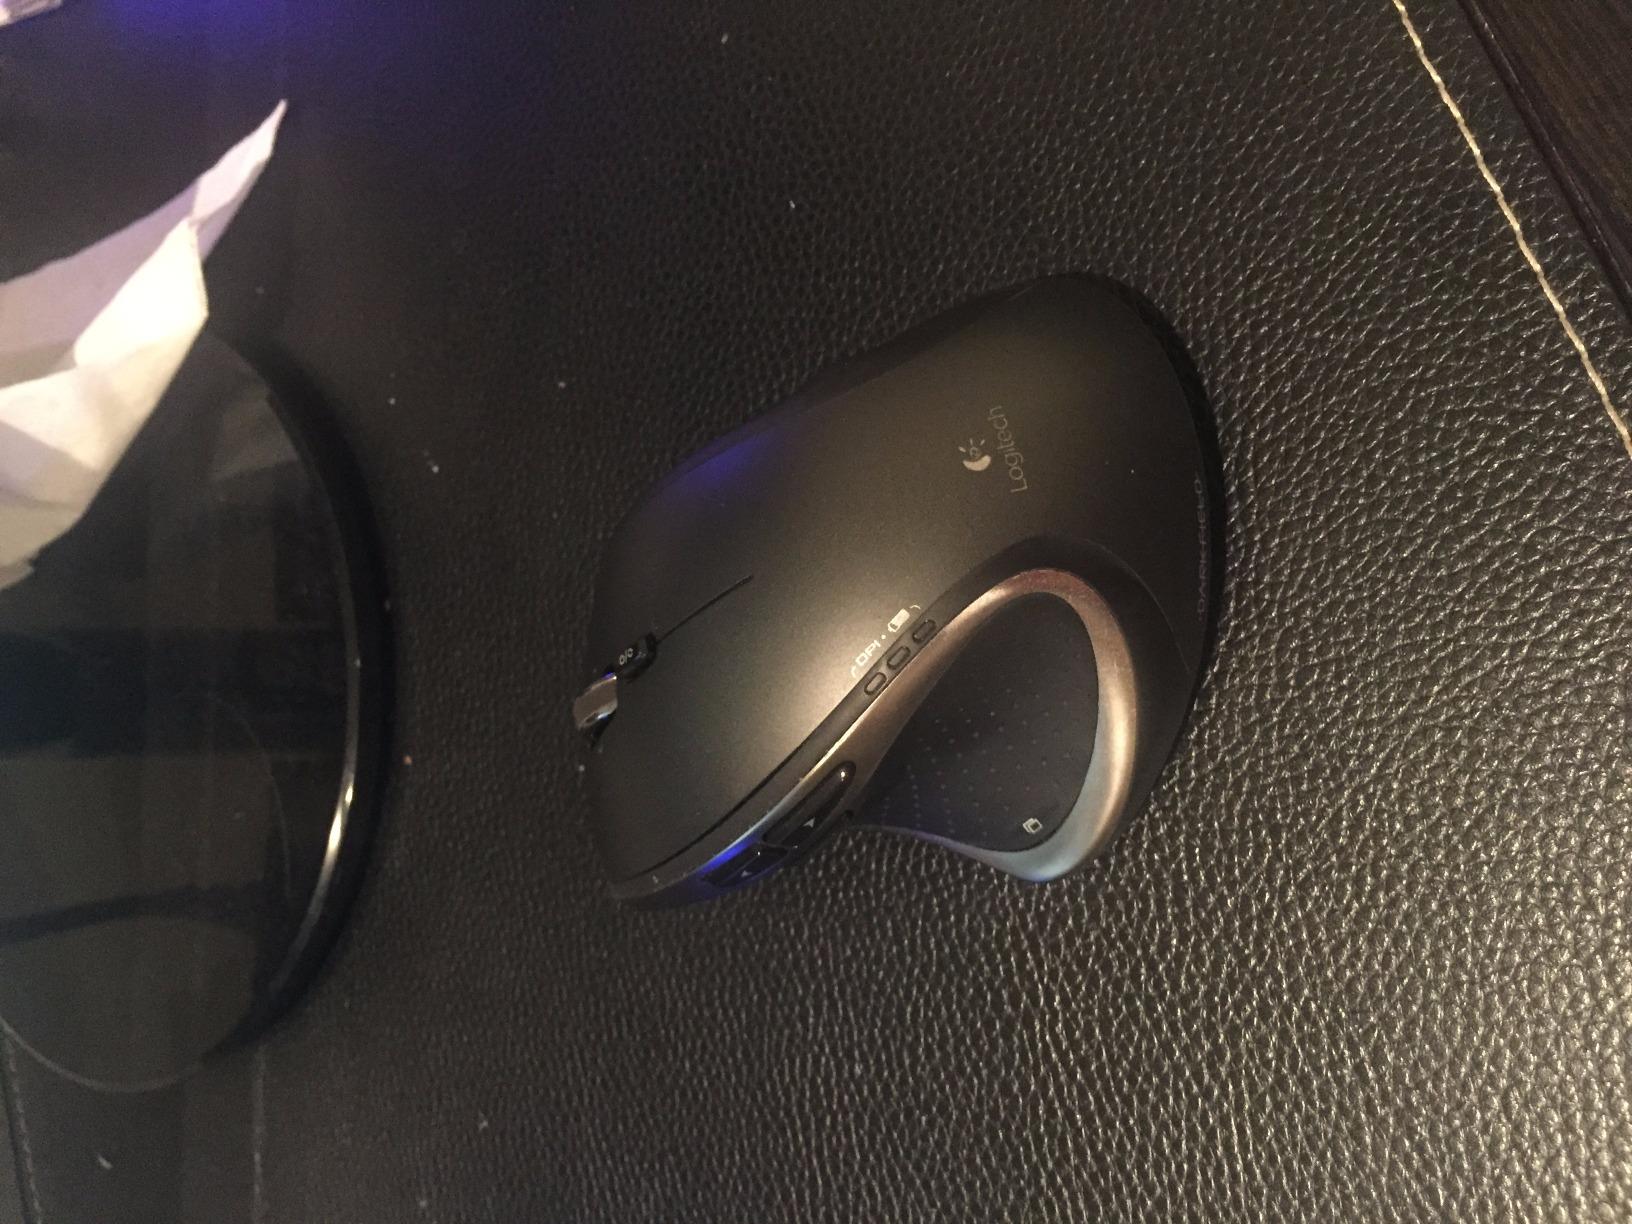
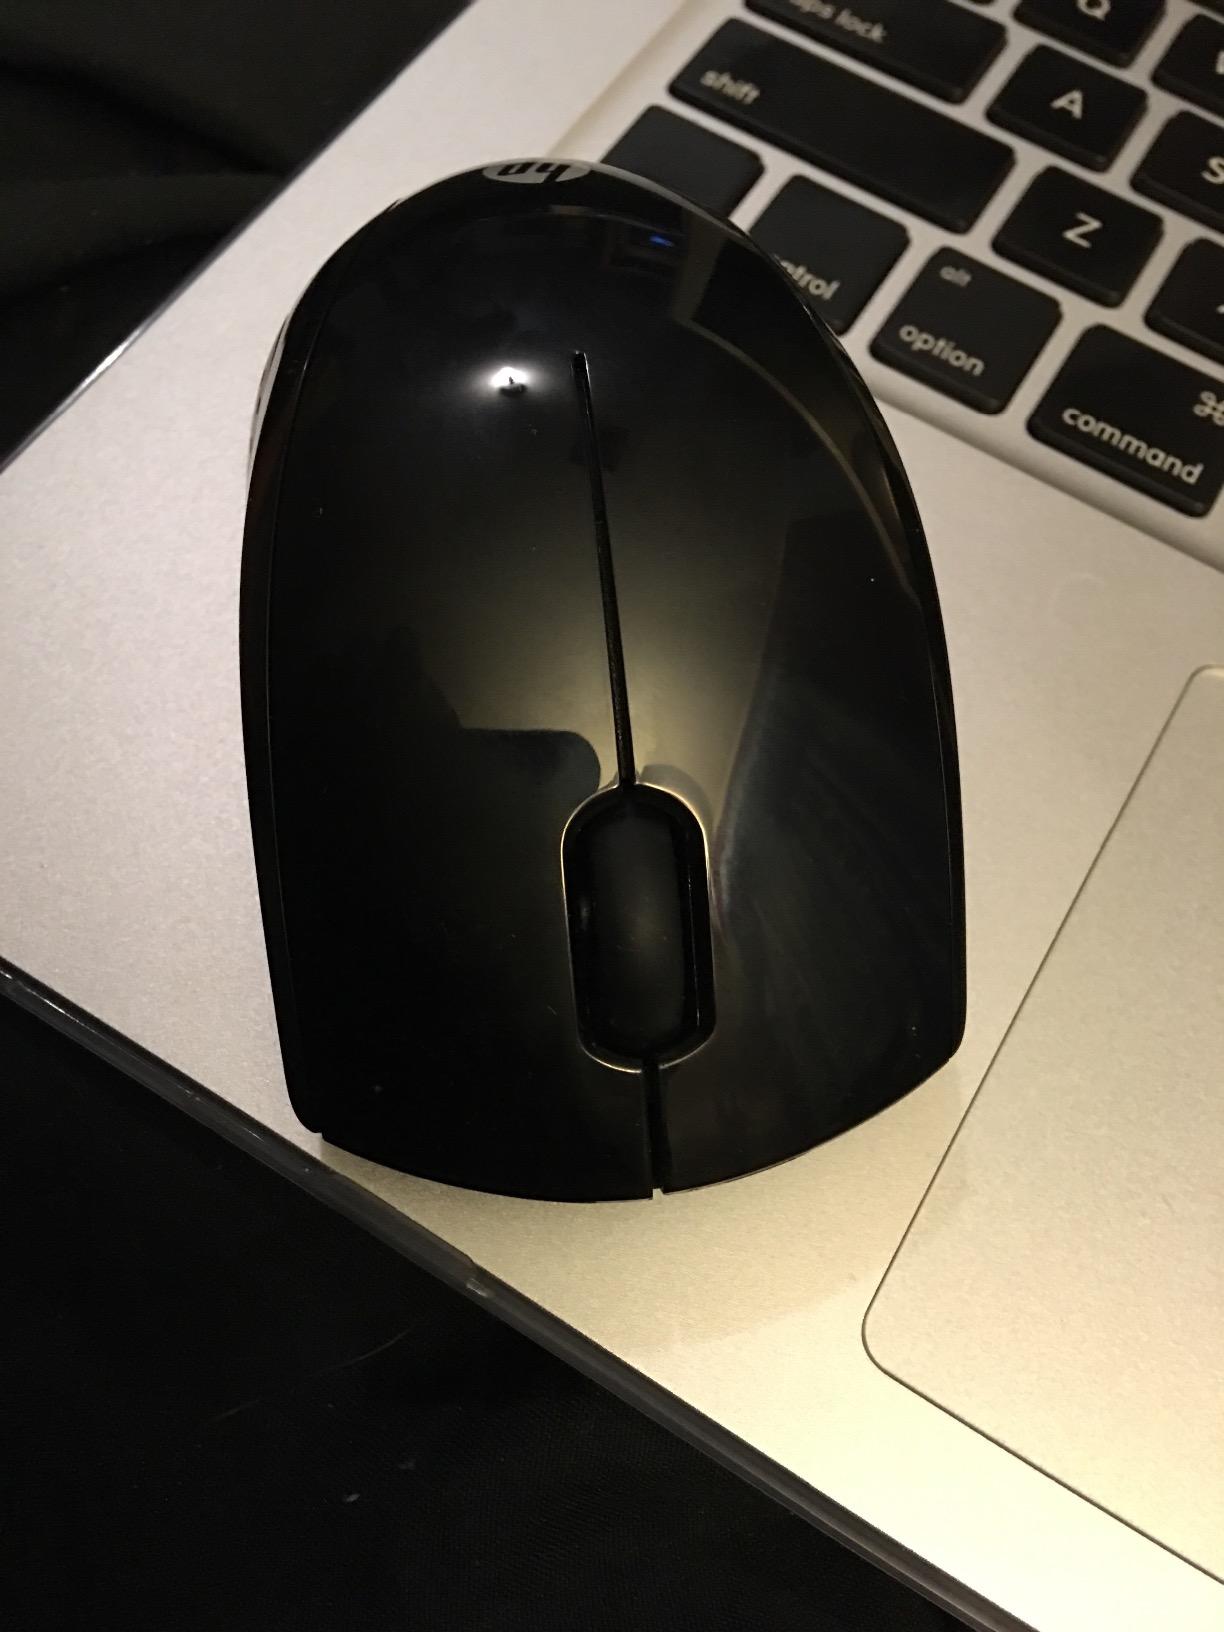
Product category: mouse
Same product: no